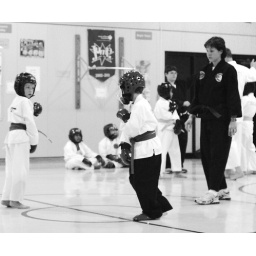
Da. Danny is in the black pants